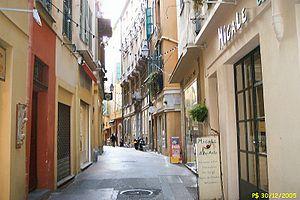
Le Vieux-Nice est la partie ancienne de la ville de Nice.
Cette article présente la liste des voies de Nice classées par ordre alphabétique. En 2003, Marguerite et Roger Isnard ont dénombré 1 789 voies à Nice.